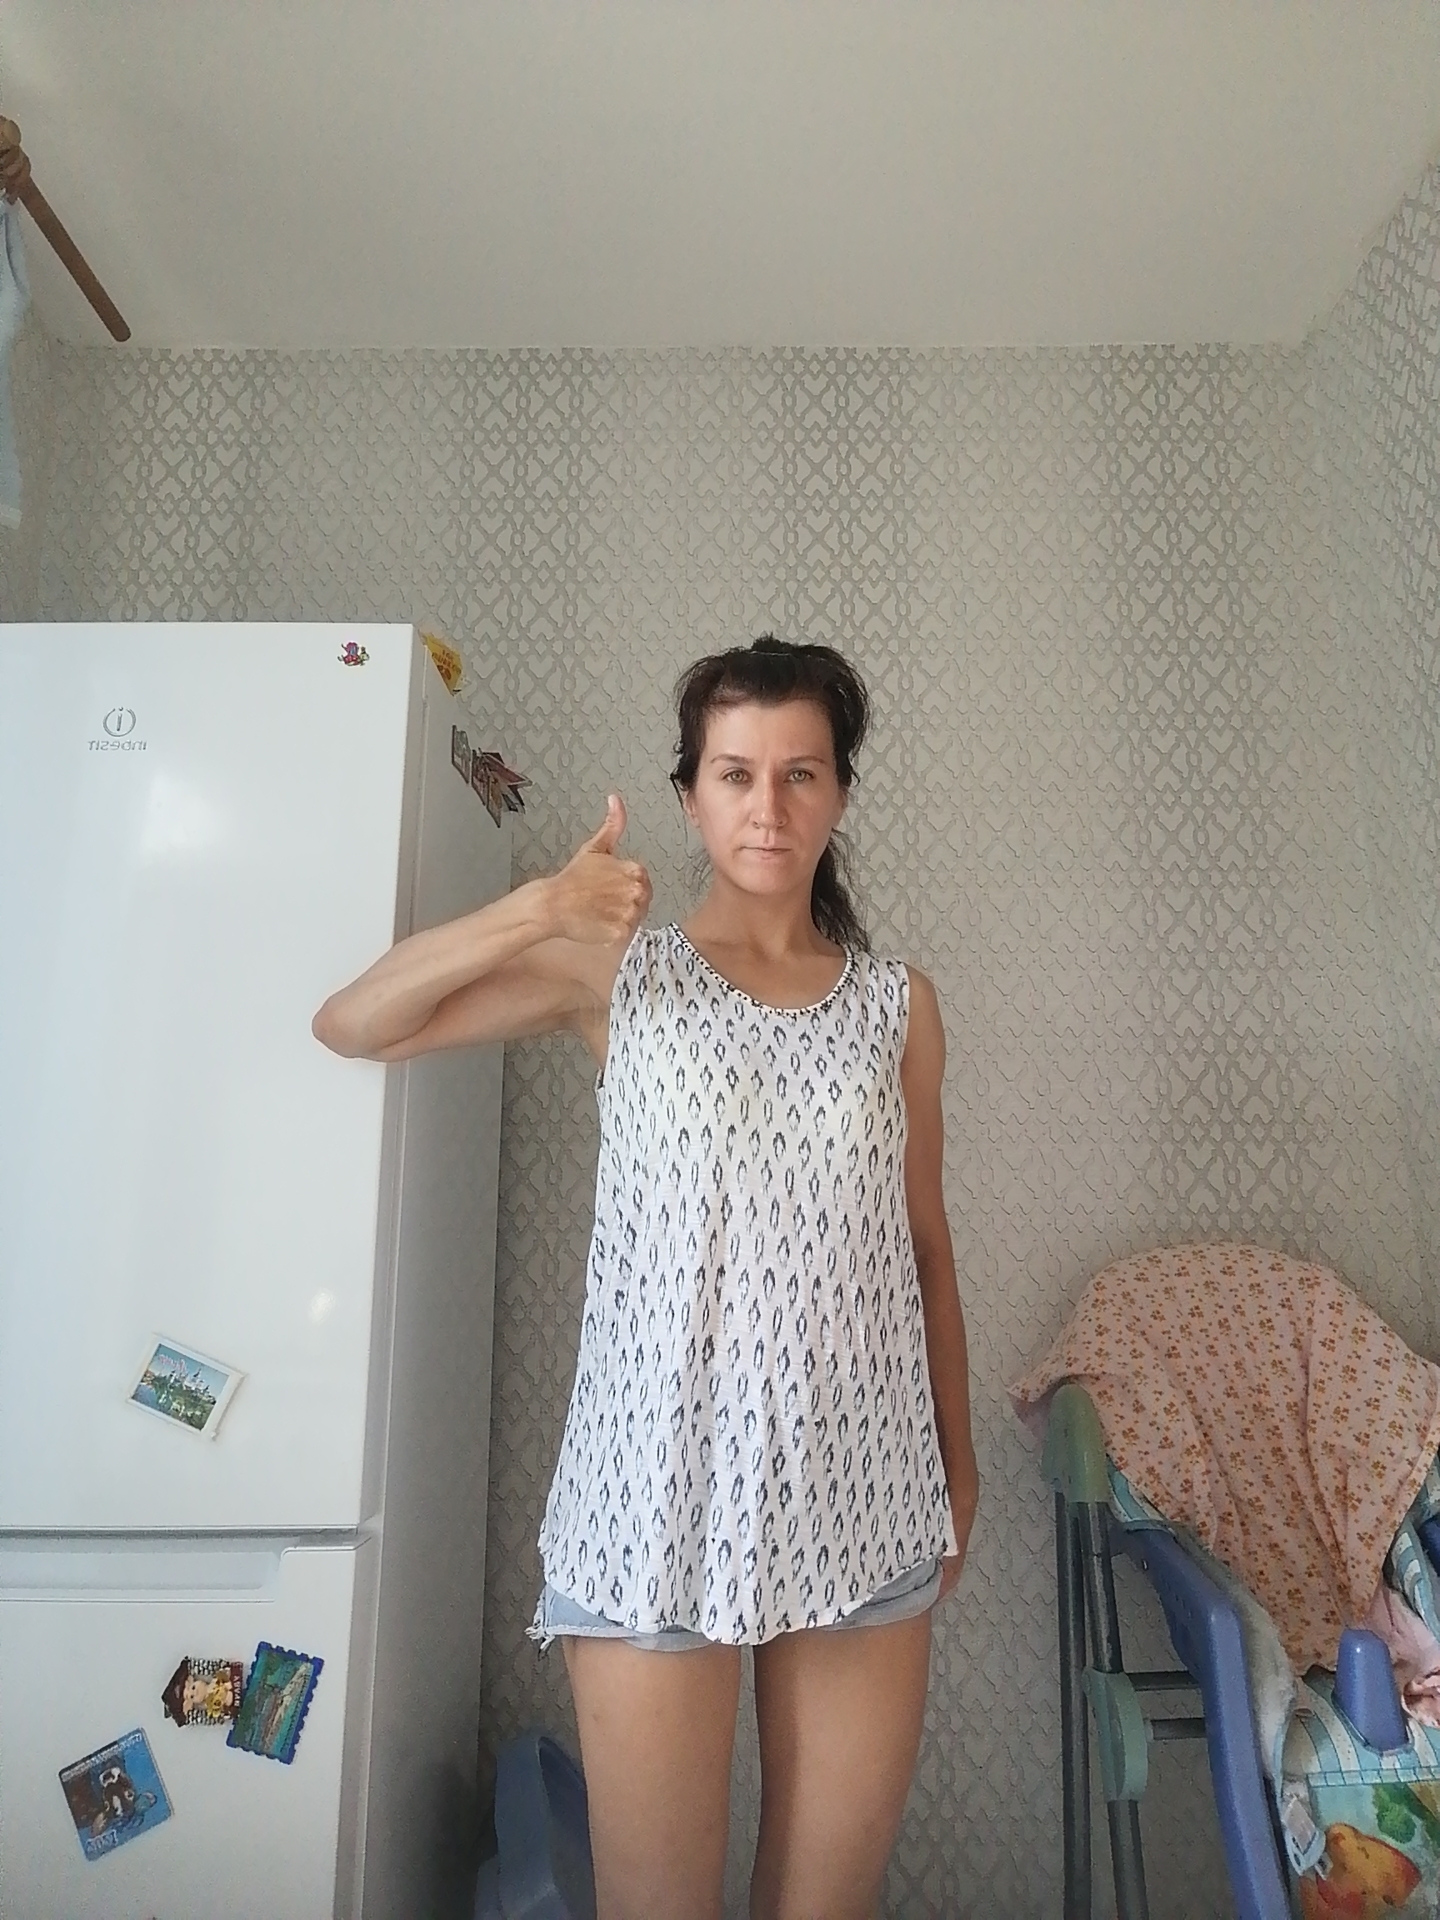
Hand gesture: like